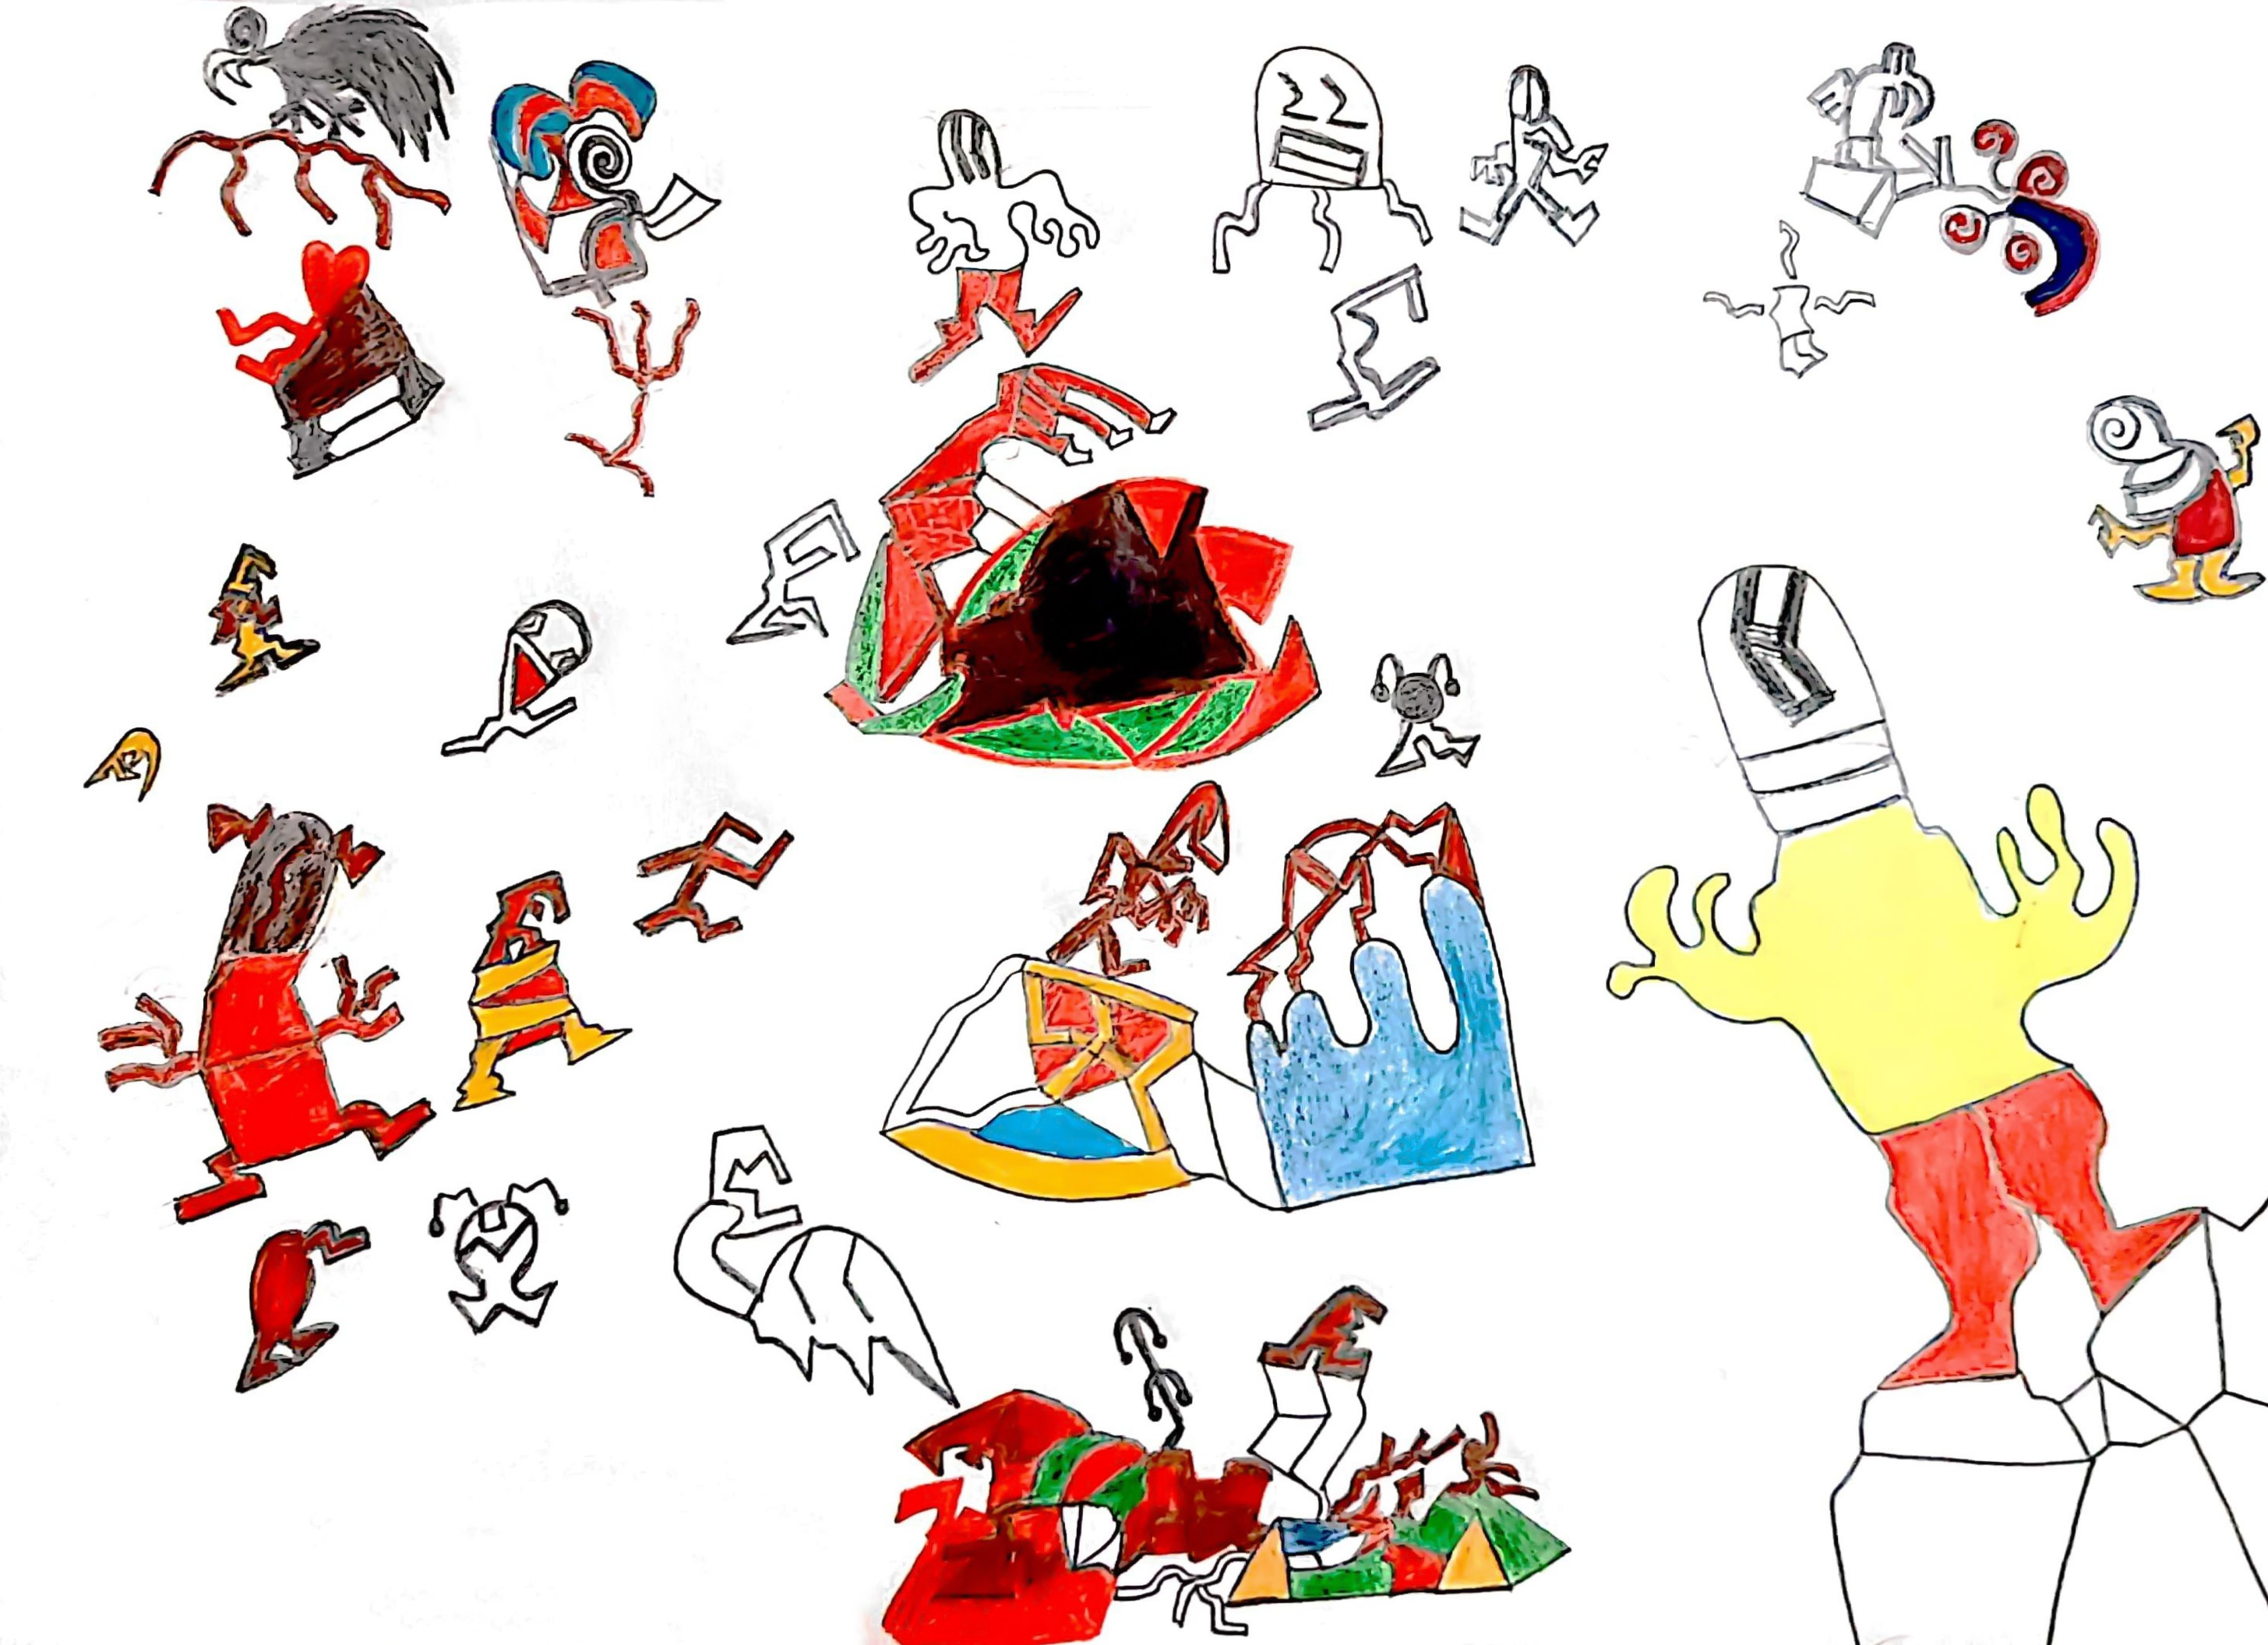
figurative, abstract, contemporary, urban, facial expression, vertebrate, white, product, organ, organism, cartoon, mammal, gesture, rectangle, font, art, red, sharing, people, happy, illustration, slope, graphics, fictional character, circle, design, logo, event, recreation, pleased, drawing, line art, carmine, graphic design, pattern, clip art, conversation, fiction, leisure, magenta, painting, visual arts